Yupʼik dance

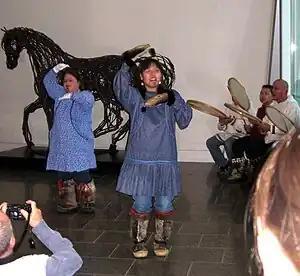
Alaska Native dance troupe with skirtled Kuskokwim style kuspuk at the University of Alaska Museum of the North.

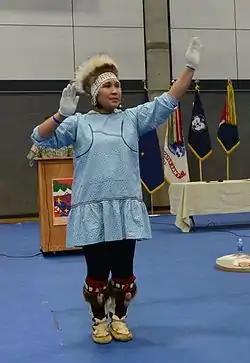
Yup'ik dancer from Inu-Yupiaq dance group performing in a kuspuk

Yup'ik dance or Yuraq, also Yuraqing is a traditional Eskimo style dancing form usually performed to songs in Yup'ik, with dances choreographed for specific songs which the Yup'ik people of southwestern Alaska. Also known as Cup'ik dance for the Chevak Cup'ik dialect speaking Yup'ik of Chevak and Cup'ig dance for the Nunivak Cup'ig dialect speaking Yup'ik of Nunivak Island. Yup'ik dancing is set up in a very specific and cultural format. Typically, the men are in the front, kneeling and the women stand in the back. The drummers are in the very back of the dance group. Dance is the heart of Yup’ik spiritual and social life. Traditional dancing in the qasgiq is a communal activity in Yup’ik tradition. The mask ("kegginaquq") was a central element in Yup'ik ceremonial dancing.